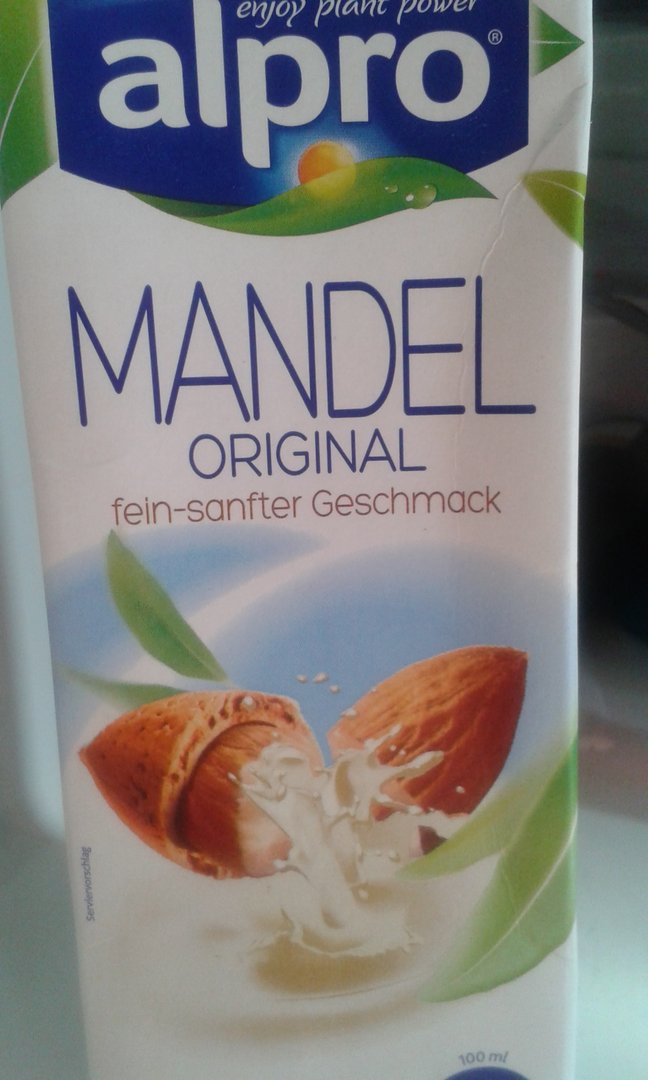
Waste category: cardboard